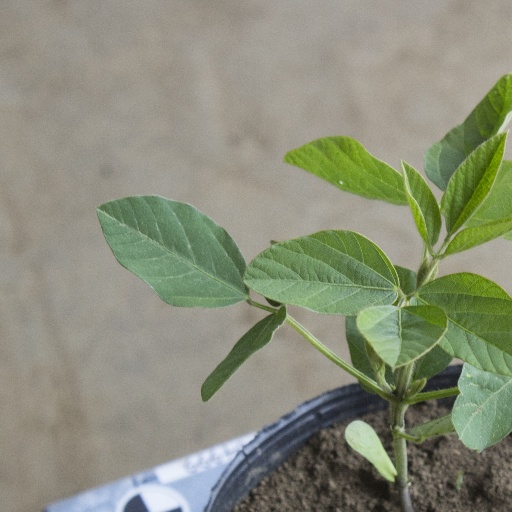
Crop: soybean